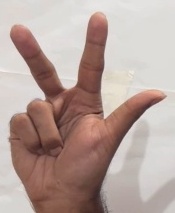
ASL sign: 3